Ba'ath Party

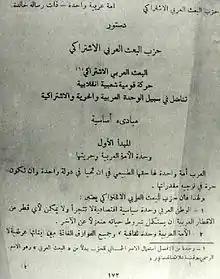
Part of the 1947 Ba'ath Party constitution

For more than 2 decades, Michel Aflaq's essay compilation titled ""Fi Sabil al-Ba'ath"" (translation: "The Road to Renaissance") was the primary ideological book of the Ba'ath party. The work was published by Aflaq in 1940. From its very beginning, the party was a manifestation of Arab nationalist thought, with the party describing itself as "The Party of Arab Unity". The pan-Arab tendencies of the party's predecessor, the Arab Ba'ath Movement, were strengthened in 1945–1947 by recruiting members from Zaki al-Arsuzi's Arab Ba'ath. The first article of the party's constitution stated that: "...the Arabs form one nation. This nation has the natural right to live in a single state. [As such,] the Arab fatherland constitutes an indivisible political and economic unit. No Arab can live apart from the others."